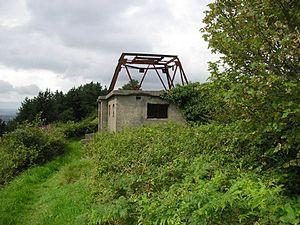
La Chain Home Low, est le nom du système britannique de radar d’alerte complémentaire utilisé par la Royal Air Force durant la Seconde Guerre mondiale. Le nom fait référence à la capacité des radars à détecter les aéronefs volant à des altitudes inférieures aux capacités des radars Chain Home d'origine et la plupart des radars de la CHL étaient co-localisés. Le réseau pouvait détecter de manière fiable les aéronefs volant à une altitude inférieure à 150 m. Le nom officiel était AMES Type 2 et faisait référence à la station expérimentale du ministère de l'Air à Bawdsey Manor, où elle avait été développée, mais ce nom n'a presque jamais été utilisé dans la pratique.